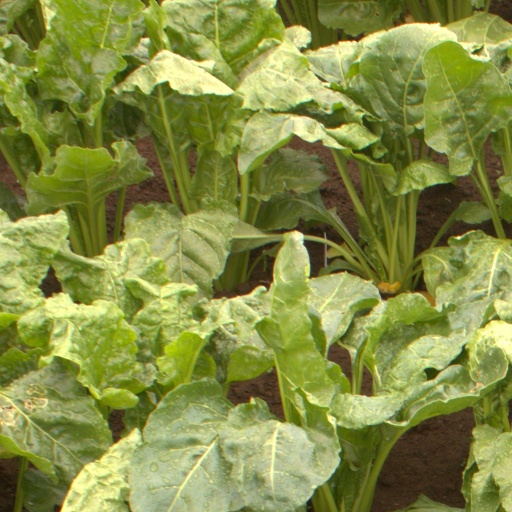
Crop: sugar beet